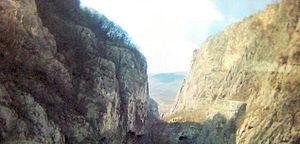
Niš est une ville de Serbie située dans le district de Nišava. Au recensement de 2011, la ville de Niš intra muros comptait 183 164 habitants et son territoire métropolitain, appelé Ville de Niš, avec les 5 municipalités qui le composent, 260 237.